Hillary B. Smith

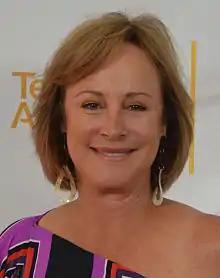
Smith in 2014

Hillary Bailey Smith (born May 25, 1957) is an American actress, best known for her daytime soap opera roles as Margo Hughes on "As the World Turns" and Nora Gannon Buchanan on "One Life to Live".